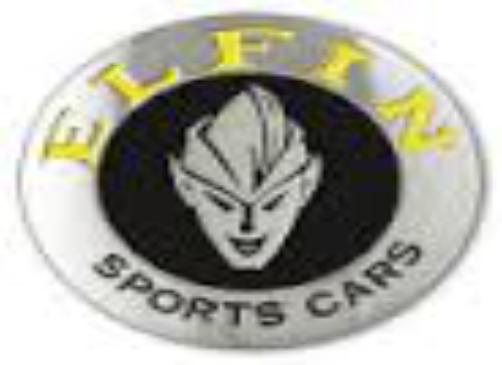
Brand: Elfin
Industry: Others